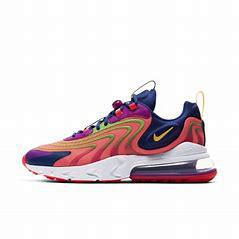
Brand: Nike
Model: Air Max 270 React ENG